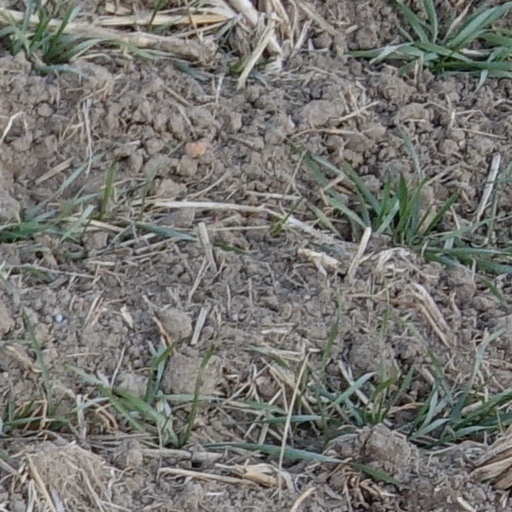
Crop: wheat